Yevgeni Ivanovich Alekseyev

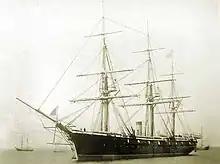
The corvette Varyag

Alexeyev was promoted to rear admiral in 1892 and served on the , becoming vice admiral in 1894 and deputy chief-of-staff in 1895. From 1895 to 1897 he commanded the Russian Pacific Fleet, initially at Vladivostok, and from December 1897, at Port Arthur in the southern Liaodong Peninsula leased from Qing-dynasty China. In 1898 he was appointed governor of the Kwantung Fortified Region, and was again named commander of the Russian Pacific Fleet from 1899. He participated in the suppression of the Boxer Rebellion of 1899-1901 in China as commander of an army corps, following an appointment by War Minister Aleksey Kuropatkin and was promoted to Adjutant general.